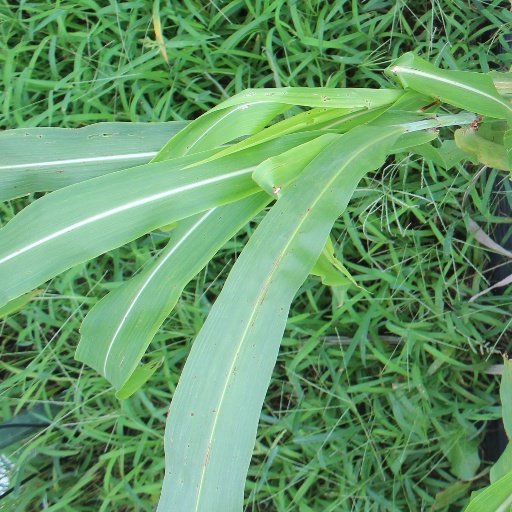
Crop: sorghum